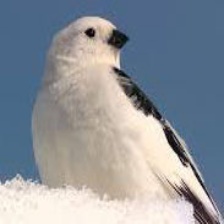
Species: MCKAYS BUNTING
Scientific name: PLECTROPHENAX HYPERBOREUS
ImageNet parent category: indigo_bunting